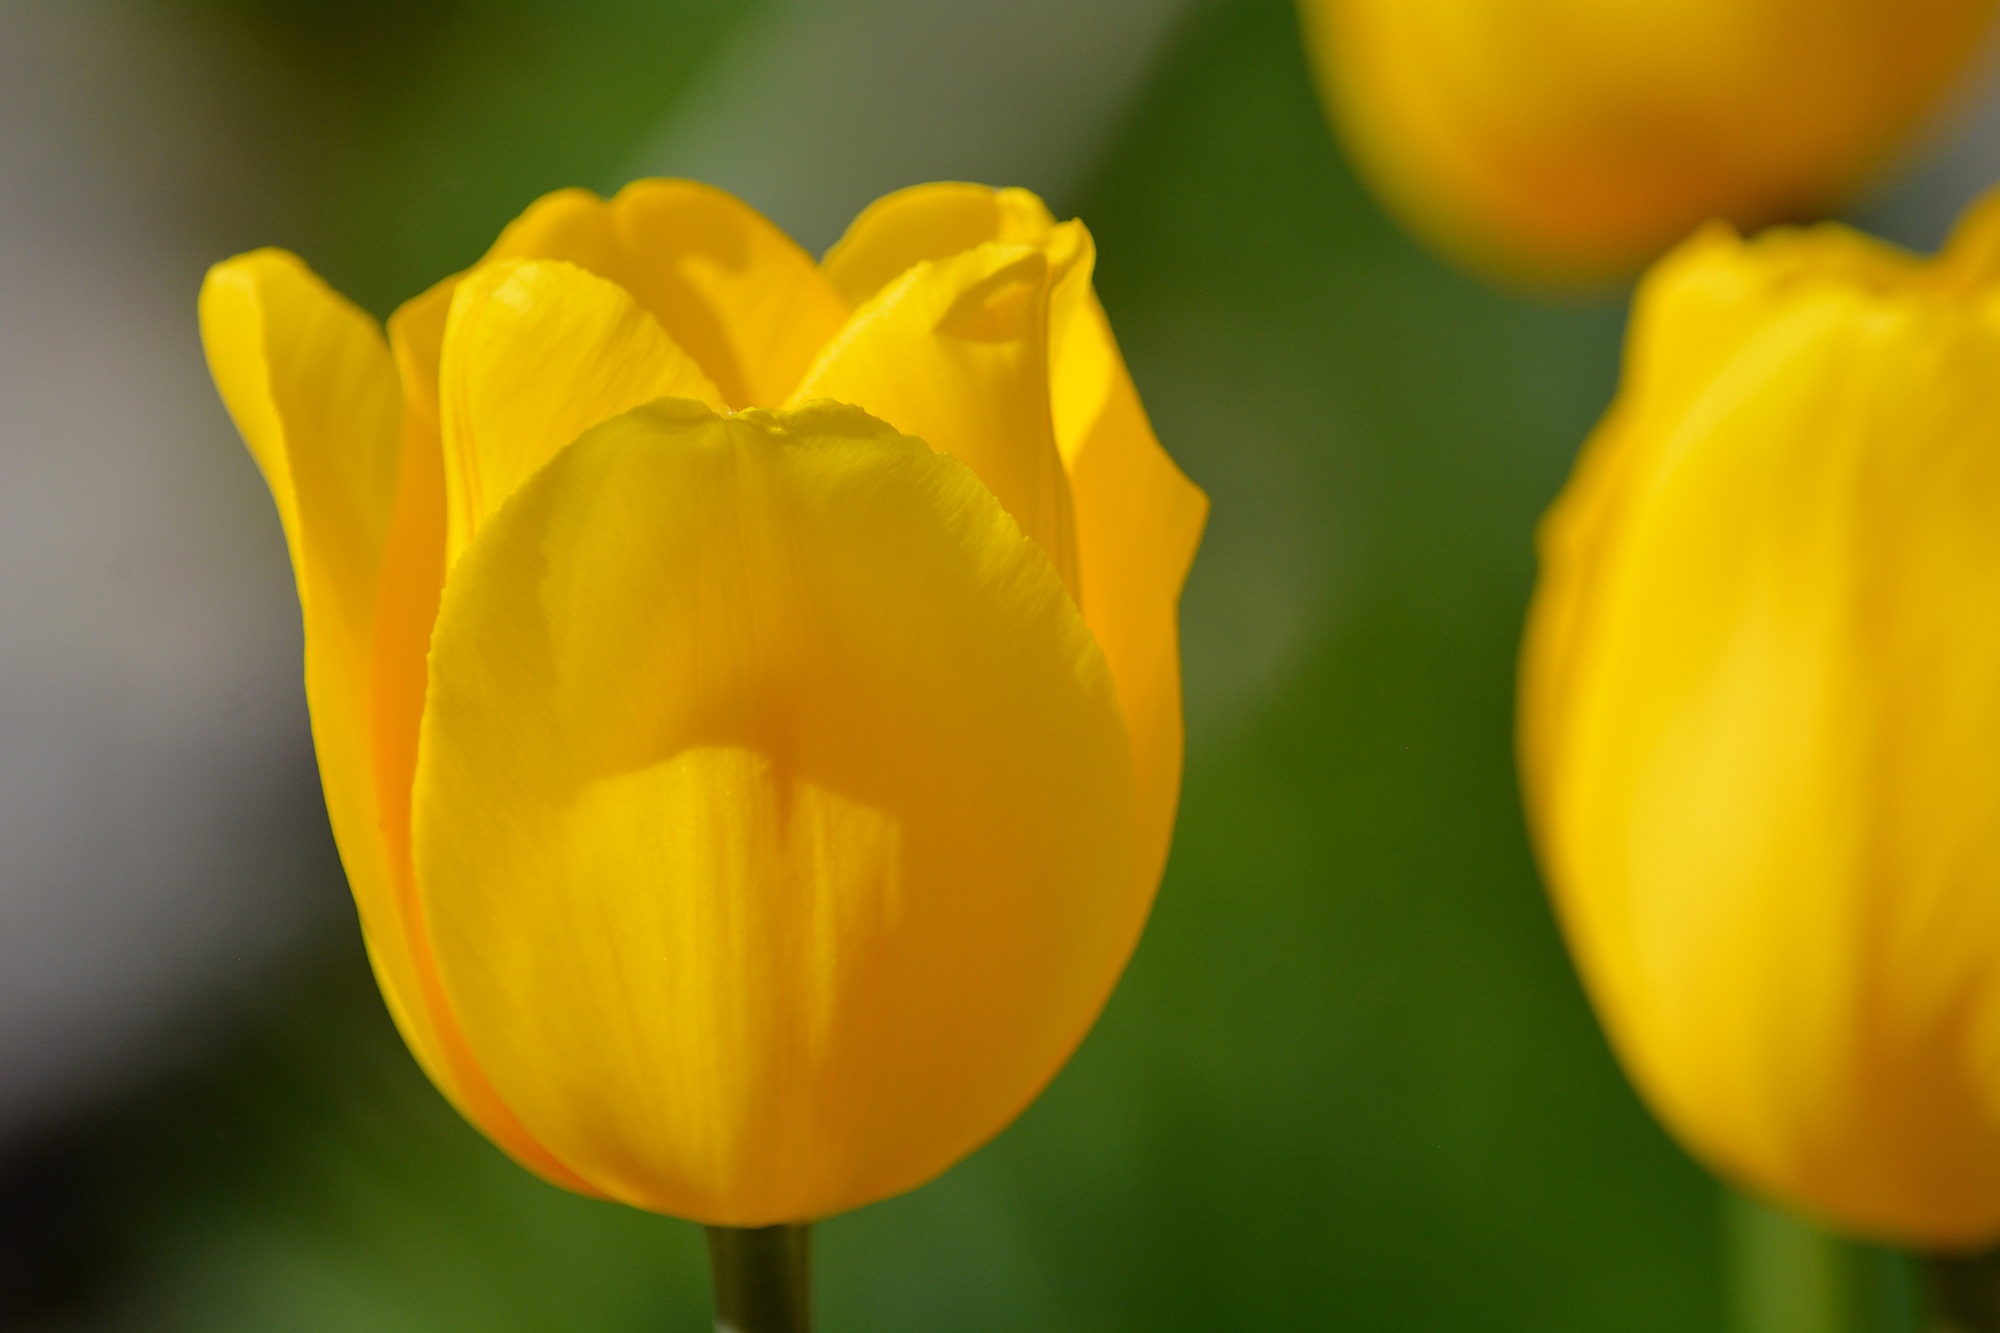
plant, flower, petal, tulip, yellow, close, yellow flower, flowers, tulips, spring flower, macro photography, flowering plant, schnittblume, lily family, plant stem, land plant